Ortiz Column

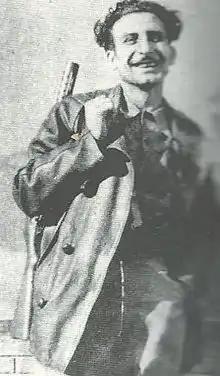
Antoni Ortiz, commander of the self-titled Ortiz Column

Following the defeat of the July 1936 military uprising in Barcelona by anarchist militias, the Central Committee of Anti-fascist Militias of Catalonia (CCMA) was established, with the aim of organising militia columns to send to fight the Nationalist forces in Aragon. A war committee was established by the anarchists Buenaventura Durruti, Antoni Ortiz and Cristóbal Aldabaldetrecu, together with representatives of the Unión General de Trabajadores (UGT) and the Workers' Party of Marxist Unification (POUM), and a number of military advisors. On 24 July, the first militia to leave Barcelona for Aragon was the Durruti Column, with the Ortiz Column departing by train soon after. Their respective commanders, Buenaventura Durruti and Antoni Ortiz, were among an experienced cadre of activists from the "Nostros" group of the Iberian Anarchist Federation (FAI). Major was appointed as the Ortiz Column's military advisor. The Column was formed by members of the "Confederación Nacional del Trabajo" (CNT), the Republican Left of Catalonia (ERC) and Estat Català (EC), as well as soldiers of the Alcántara Infantry Regiment. Among the founding members was Concha Pérez, an anarchist who had taken part in the capture of the Pedralbes barracks, the Hospital Clínic and the Sisters of Loreto convent during the uprising.